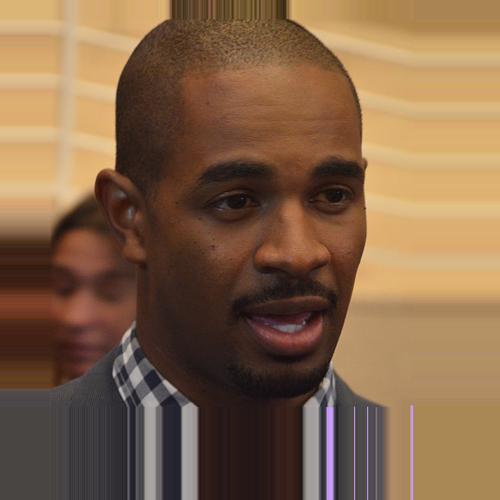
Age: 29